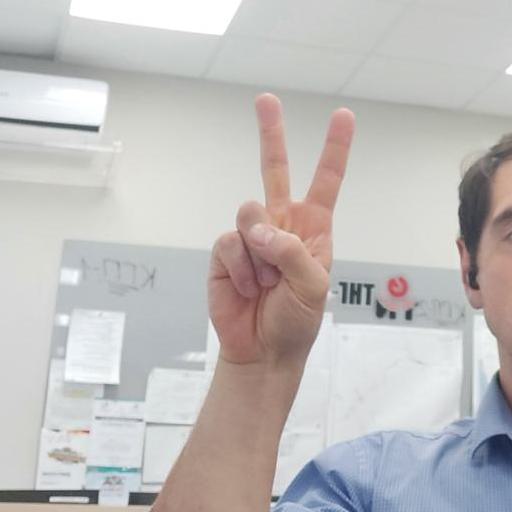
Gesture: peace